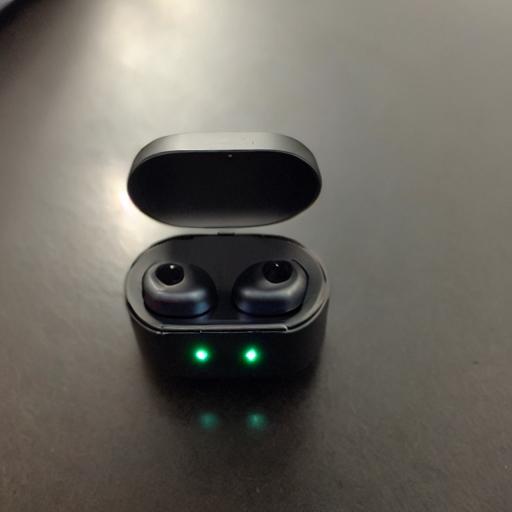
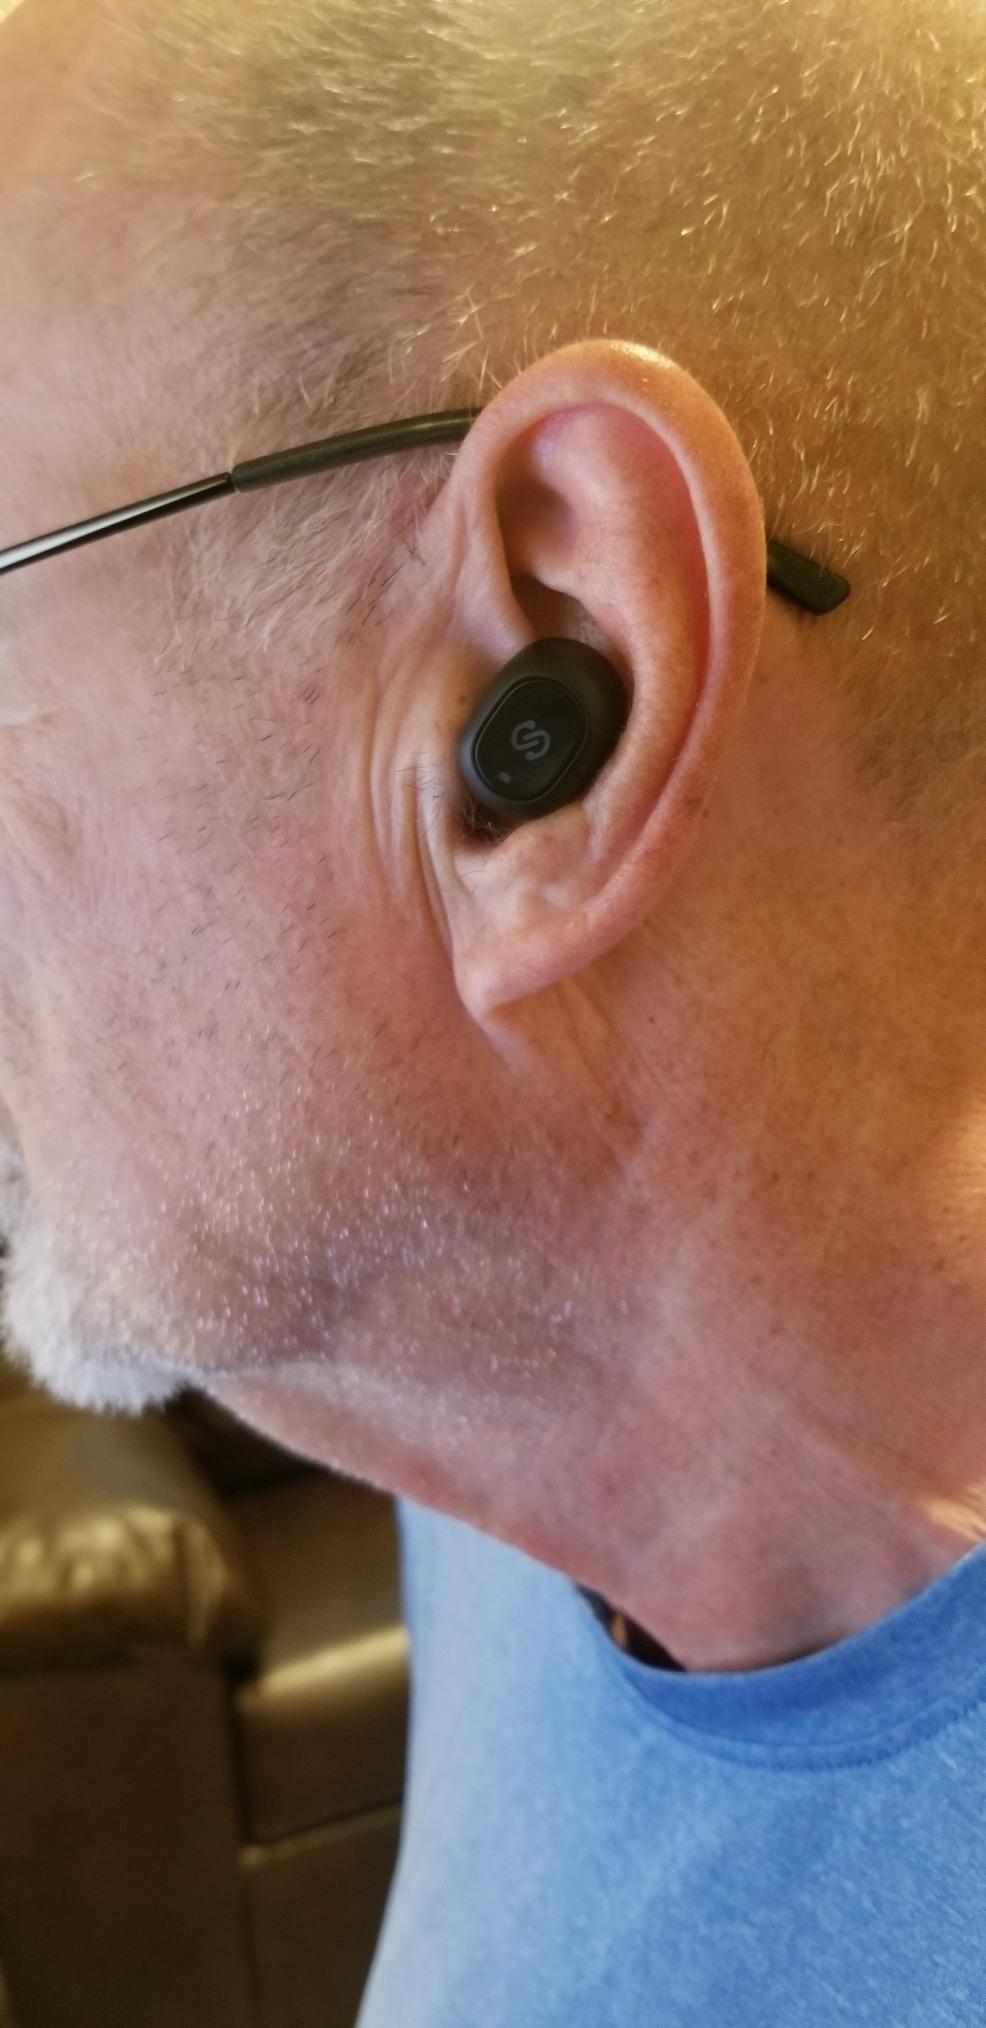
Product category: earbuds
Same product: no